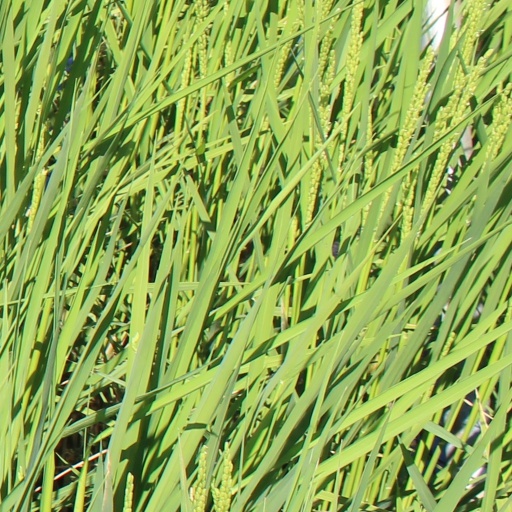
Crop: rice